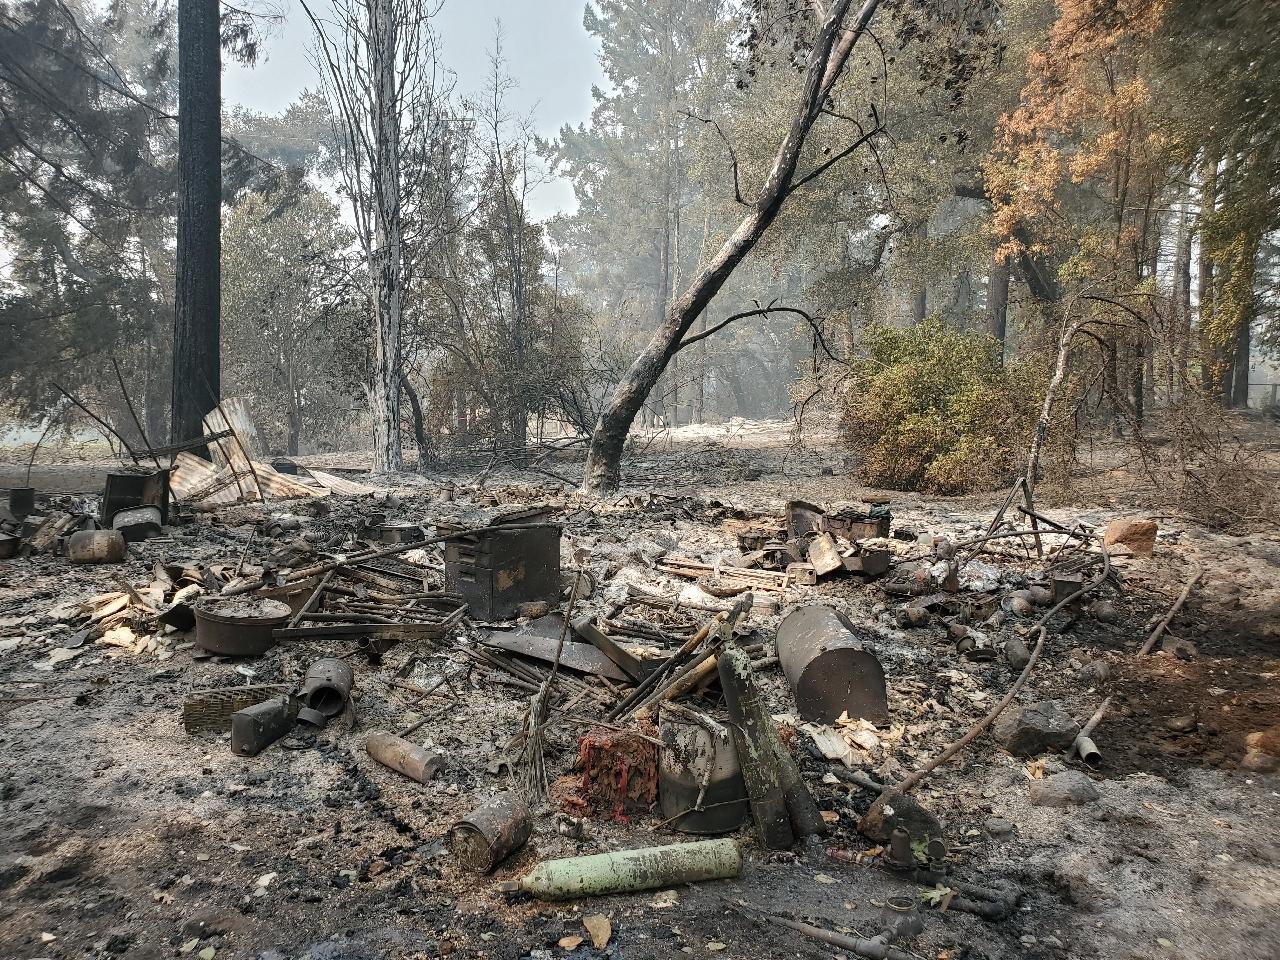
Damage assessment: destroyed